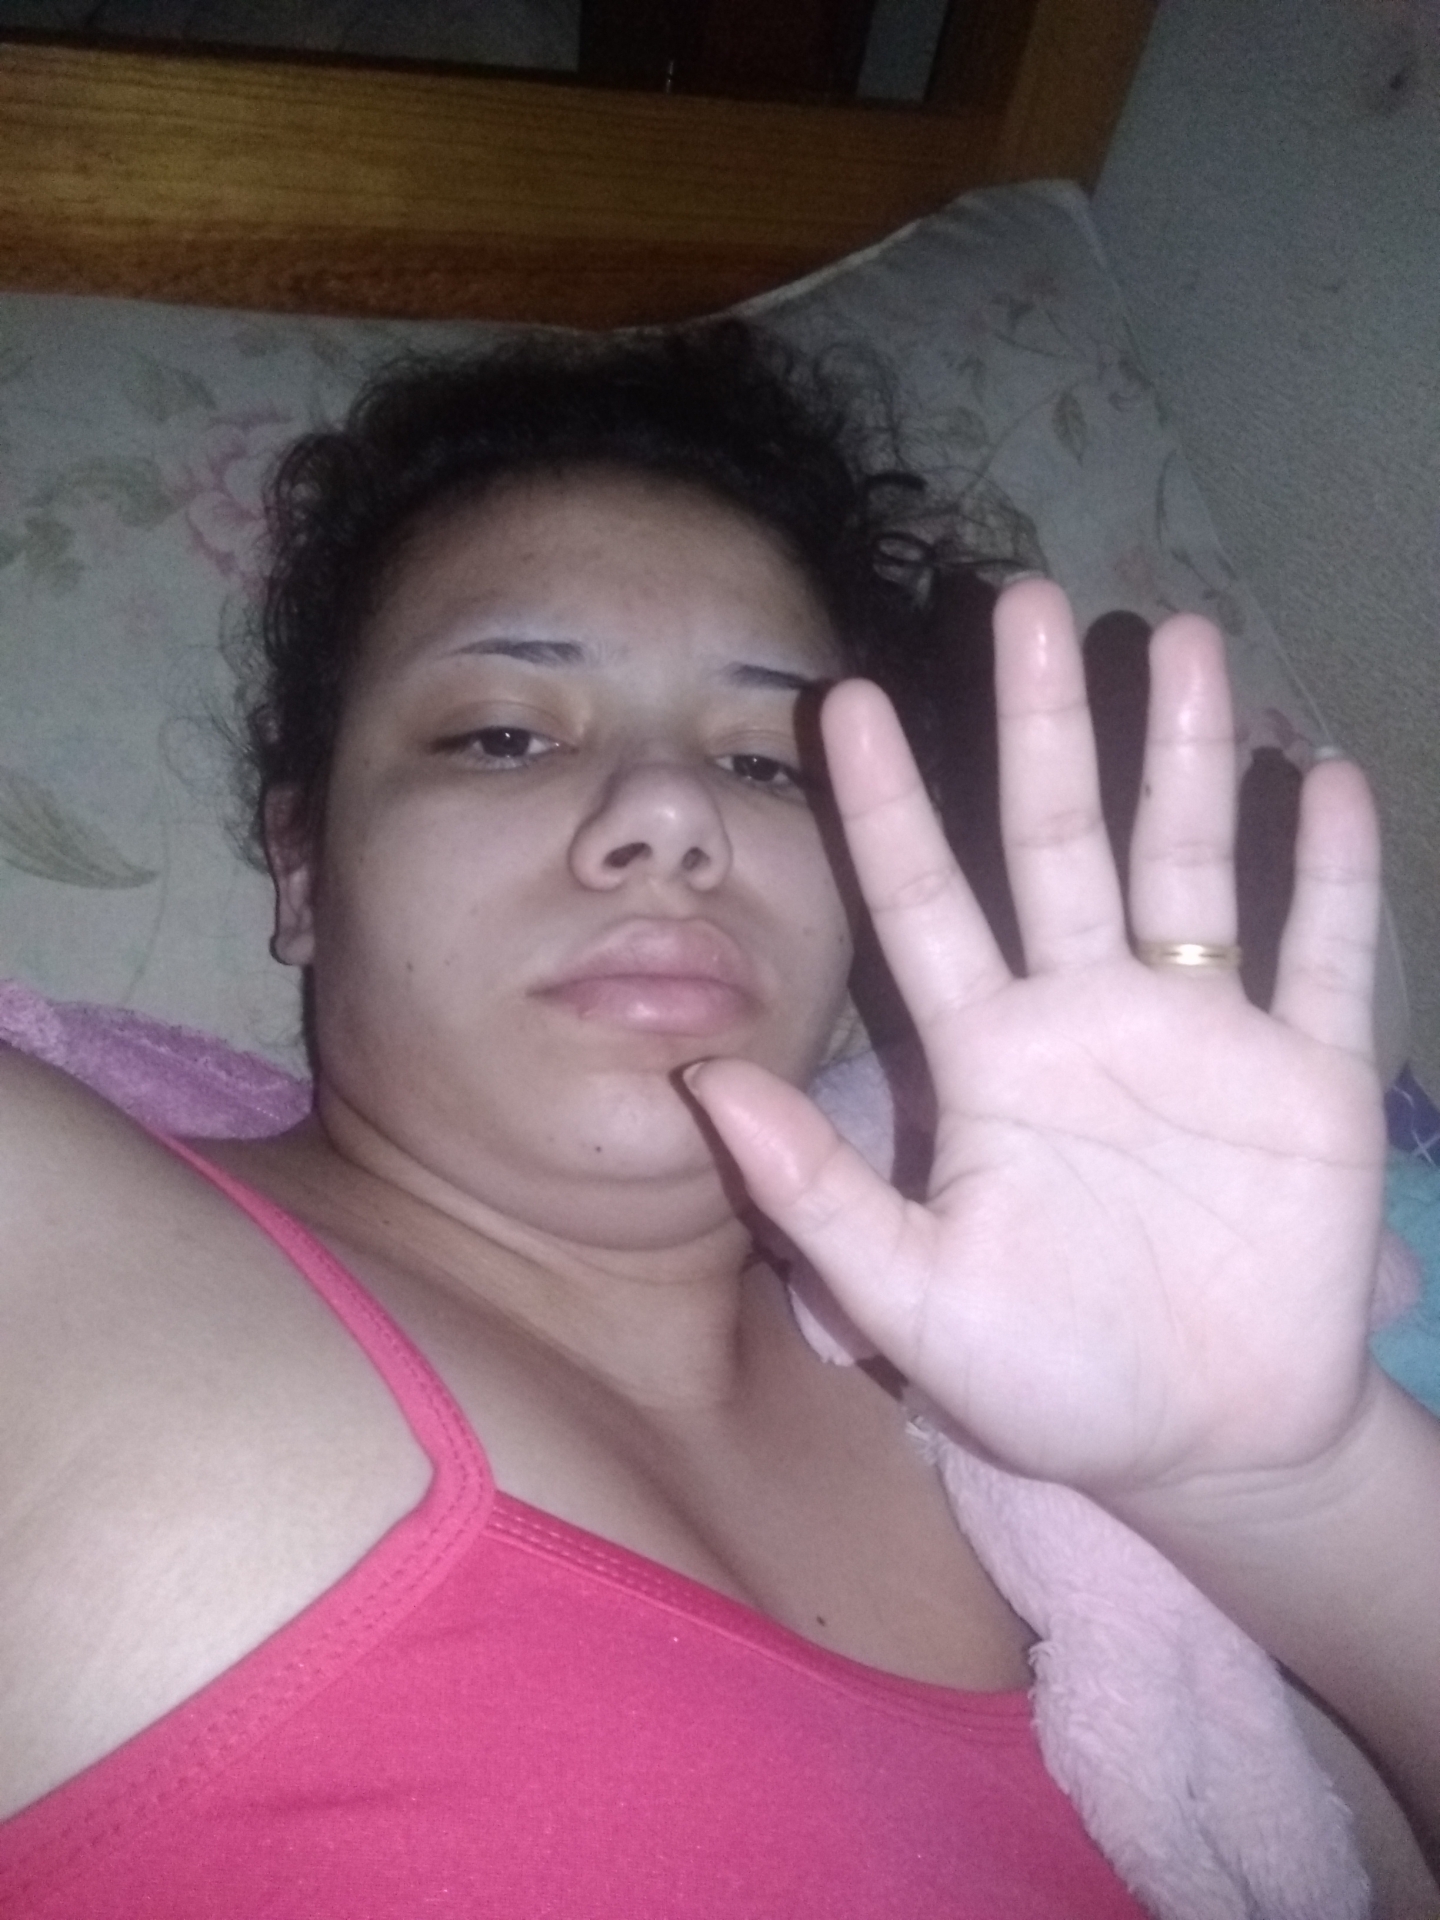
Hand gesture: palm